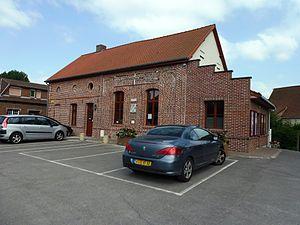
Lespesses est une commune française située dans le département du Pas-de-Calais en région Hauts-de-France.